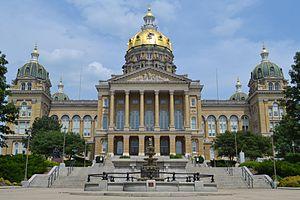
L'Assemblée générale de l'Iowa est l'organe législatif du gouvernement de l'État de l'Iowa. Parlement bicaméral, l'Assemblée générale est composée de la Chambre des représentants de l'Iowa et du Sénat de l'Iowa. Elle se réunit dans le Capitole de l'État de l'Iowa à Des Moines.